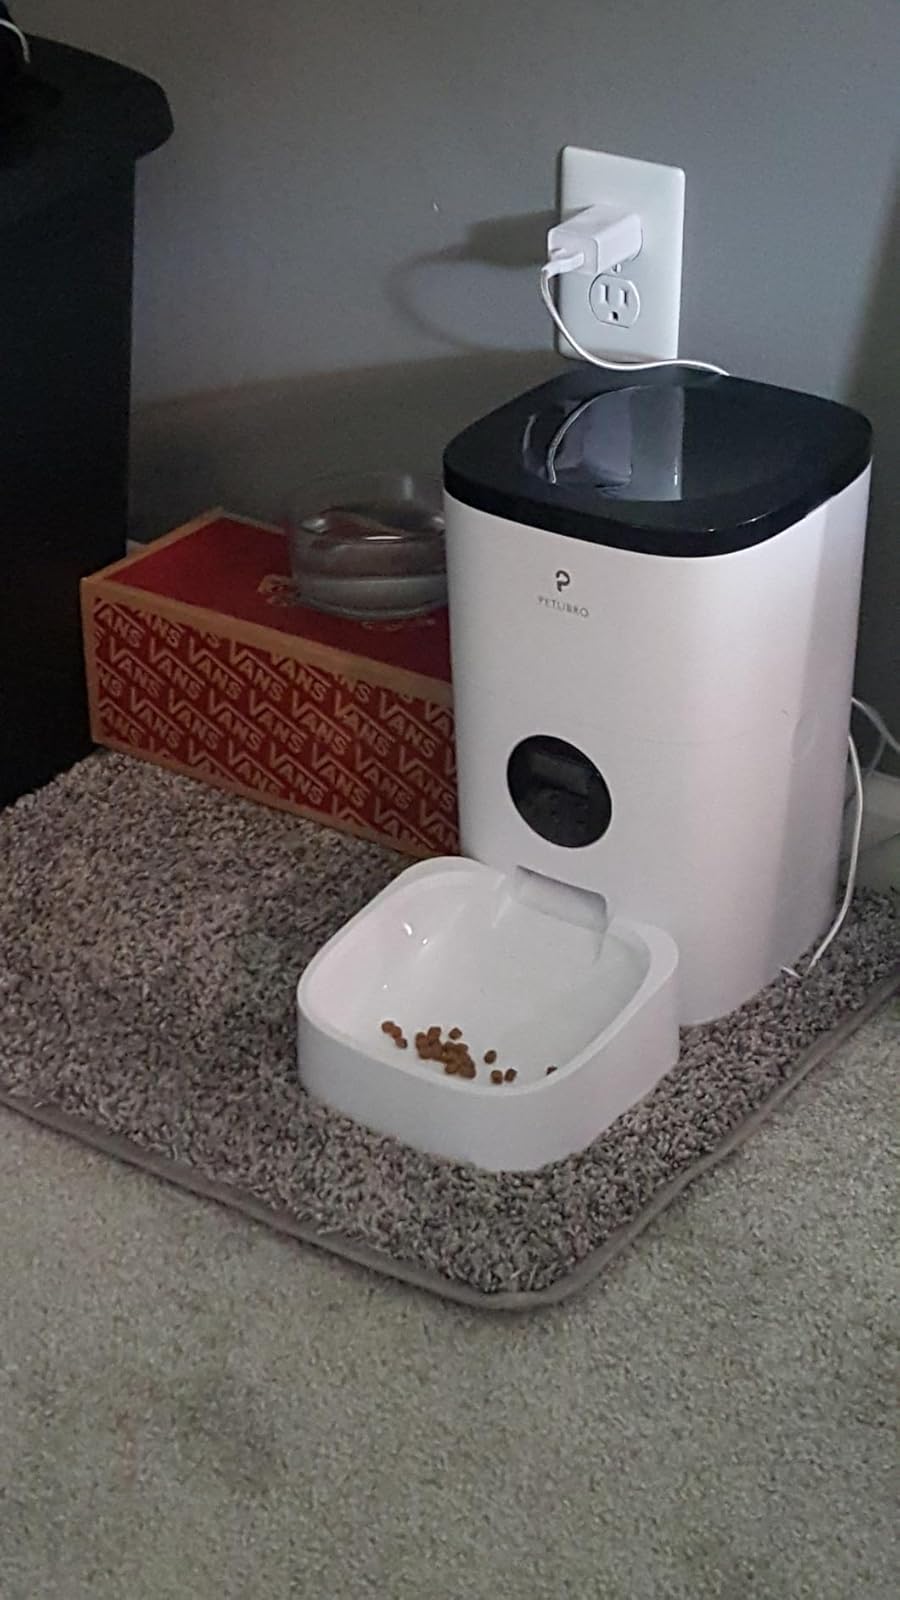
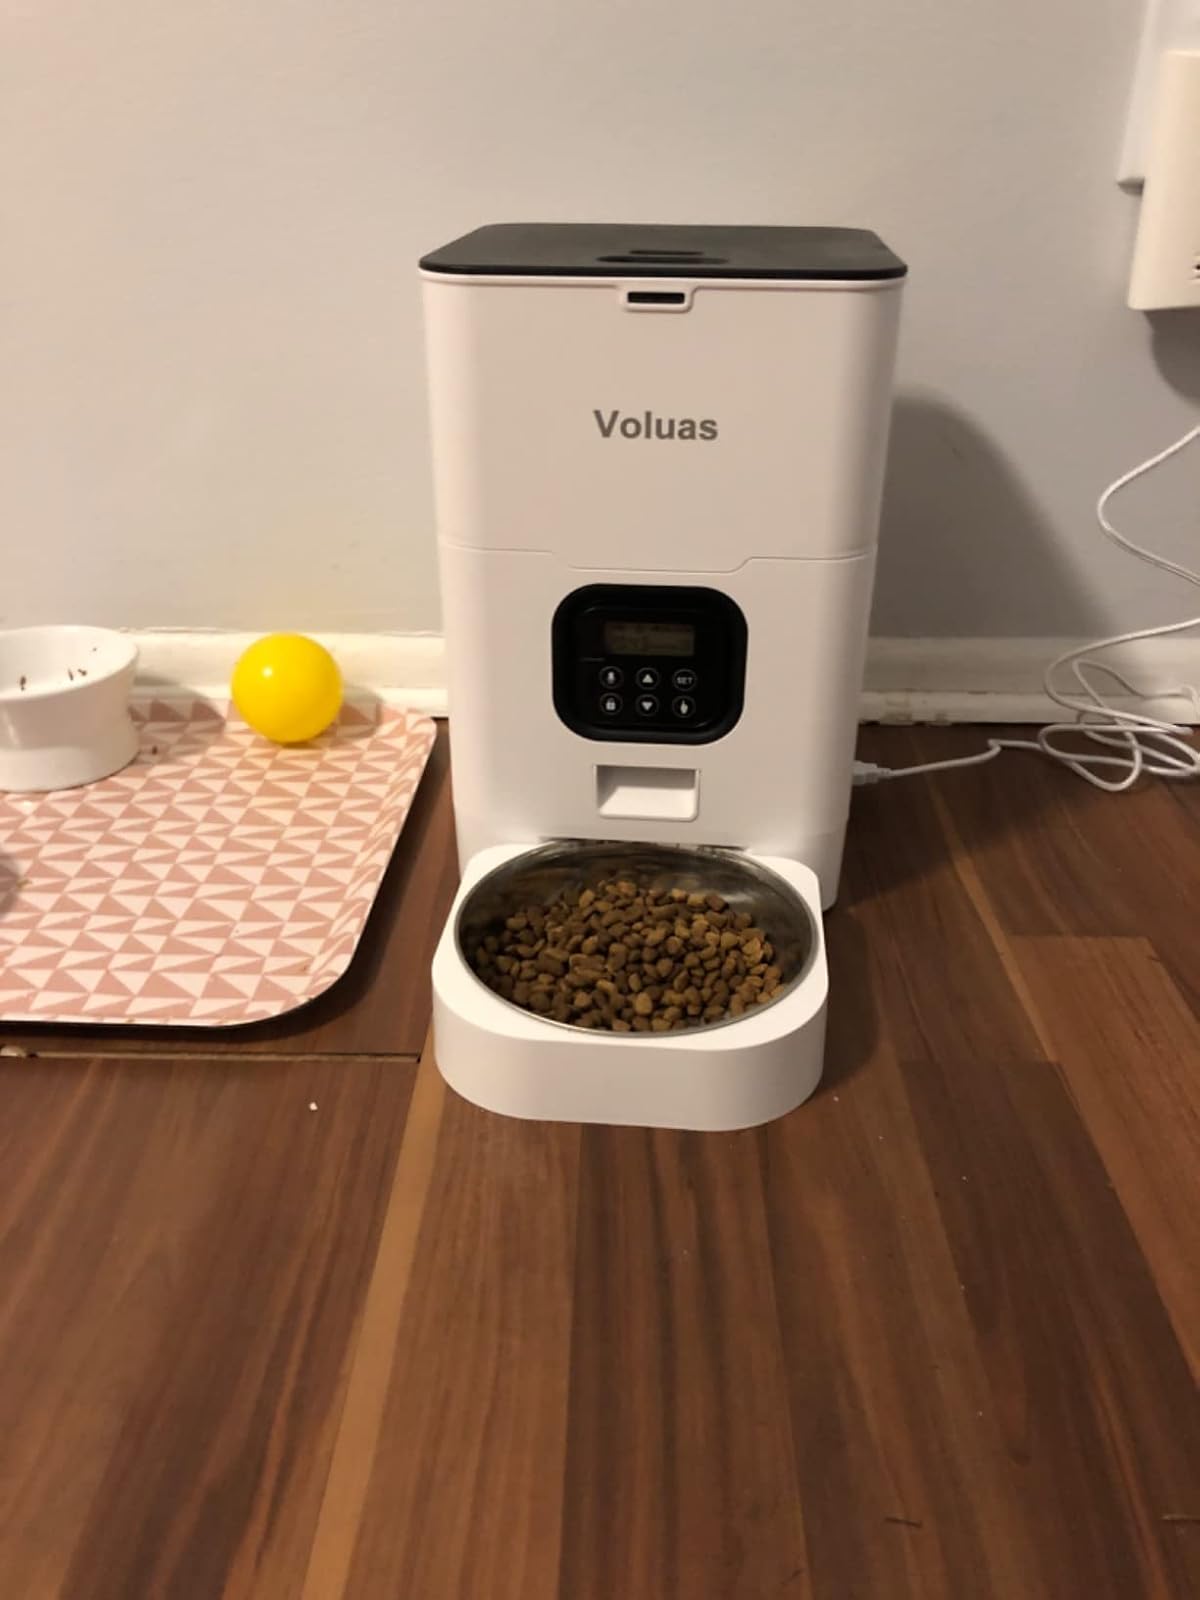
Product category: items_feeder
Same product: no